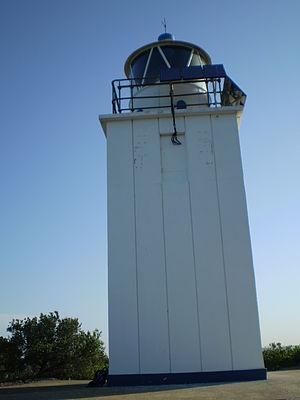
Le phare du cap Bailey, également appelé phare Cape Baily construit, en 1950, est implanté à l'entrée sud de la baie Botany, Nouvelle-Galles du Sud en Australie.
Il s'agit d'une liste des phares d'Australie. Elle contient les phares actifs ainsi que ceux déclassés mais d'importance historique.